Nitzan

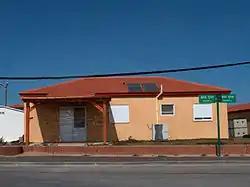
A typical caravilla in Nitzan

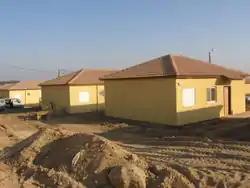
Caravillas in Nitzan, 2005

In 1990, the modern community settlement of Nitzan was established on the site of the youth village. By 1995 it had a population of 105. It experienced rapid expansion in the mid-2000s after being selected to temporarily house a large group of families evacuated from Gush Katif as part of the disengagement plan. (Many of them were Bnei Menashe immigrants.) 500 temporary caravillas were constructed on the eastern end of Nitzan (an area that became Nitzan Bet), and 250 more were ordered by the Israeli Government.